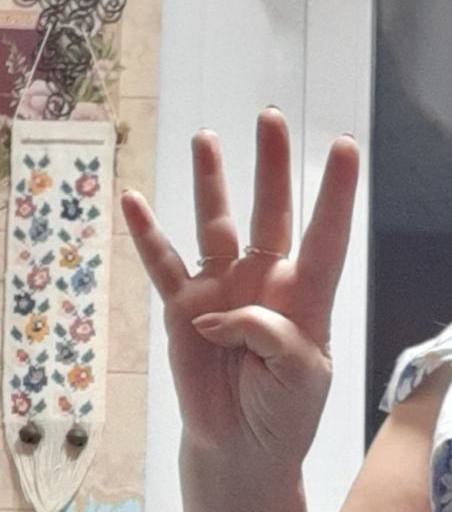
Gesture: four